Valerie Jarrett

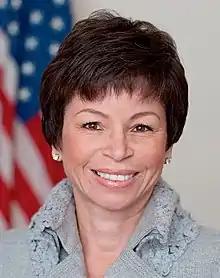
Jarrett's 2009 White House portrait

Valerie June Jarrett ( Bowman; born November 14, 1956) is an American businesswoman and former government official, who has been the chief executive officer of the Obama Foundation since 2021. She was the longest-serving senior advisor to U.S. President Barack Obama. She was assistant to the president for Public Engagement and Intergovernmental Affairs, overseeing the office of the same name, and chaired the White House Council on Women and Girls. Before that, she was the chief executive officer of The Habitat Company and a co-chair of the Obama–Biden Transition Project.